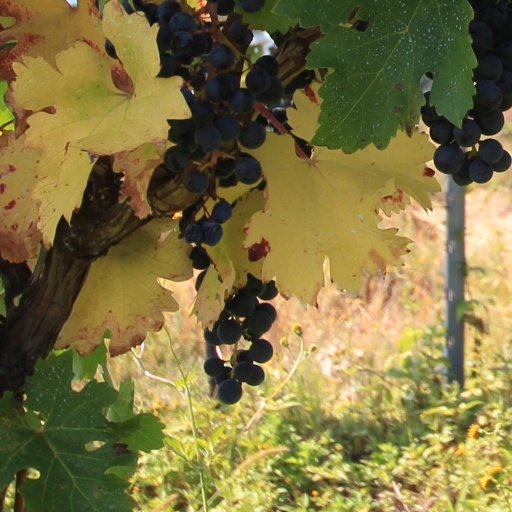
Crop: grape